George Bancroft

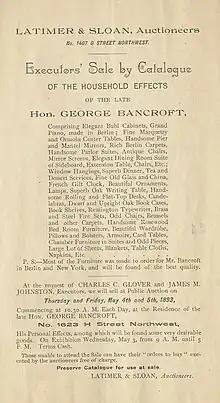
Latimer & Sloan Auction Catalog Title Page, Bancroft Sale, 1893

As a private citizen, Bancroft initially expressed skepticism towards Abraham Lincoln's election, describing him as, "without brains," and "ignorant, self-willed, and... surrounded by men some of whom are almost as ignorant as himself." However, Bancroft softened to the wartime president after initiating correspondence with Lincoln in 1861, and used the communication to argue for the case of abolishing slavery. In April 1864, at Bancroft's request, President Abraham Lincoln wrote out what would become the fourth of five known manuscripts of the Gettysburg Address. Bancroft planned to include the copy in "Autograph Leaves of Our Country's Authors", which he planned to sell at a Soldiers' and Sailors' Sanitary Fair, in Baltimore, to raise money to care for the Union Army.